Carlos Gamarra

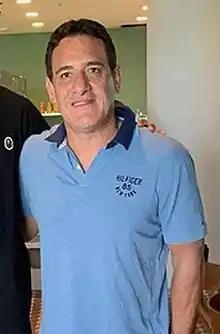
Gamarra in 2019

Carlos Alberto Gamarra Pavón (born 17 February 1971) is a Paraguayan former professional footballer who played as a centre back. He captained the Paraguay national team at international level and was for a long time the most capped player in Paraguayan football history, having made 110 international appearances and scoring 12 goals. Throughout his career, Gamarra was known for his leadership, physical strength, ability in the air, heading accuracy, and outstanding tackling skills, which made him one of the most respected defenders in South America.